Maine Coon

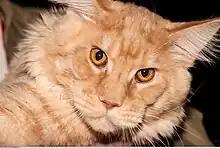
A red tabby, showing the typical head shape

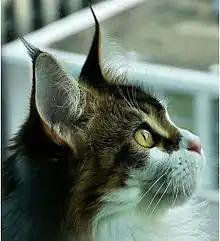
Face profile with typical lynx ear tips

The Maine Coon is a long- or medium-haired cat. The coat is soft and silky, although texture may vary with coat color. The length is shorter on the head and shoulders and longer on the stomach and flanks, with some cats having a leonine ruff around their neck. Minimal grooming is required for the breed compared to other long-haired breeds, as their double coat is mostly self-maintaining owing to a light-density undercoat. The coat is subject to seasonal variation, with the fur being thicker in the winter and thinner during the summer.